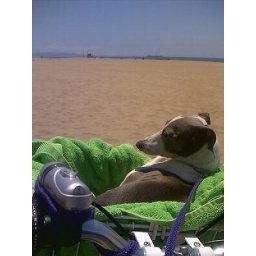
bocce rides in her chariot (my bike basket) along the beach